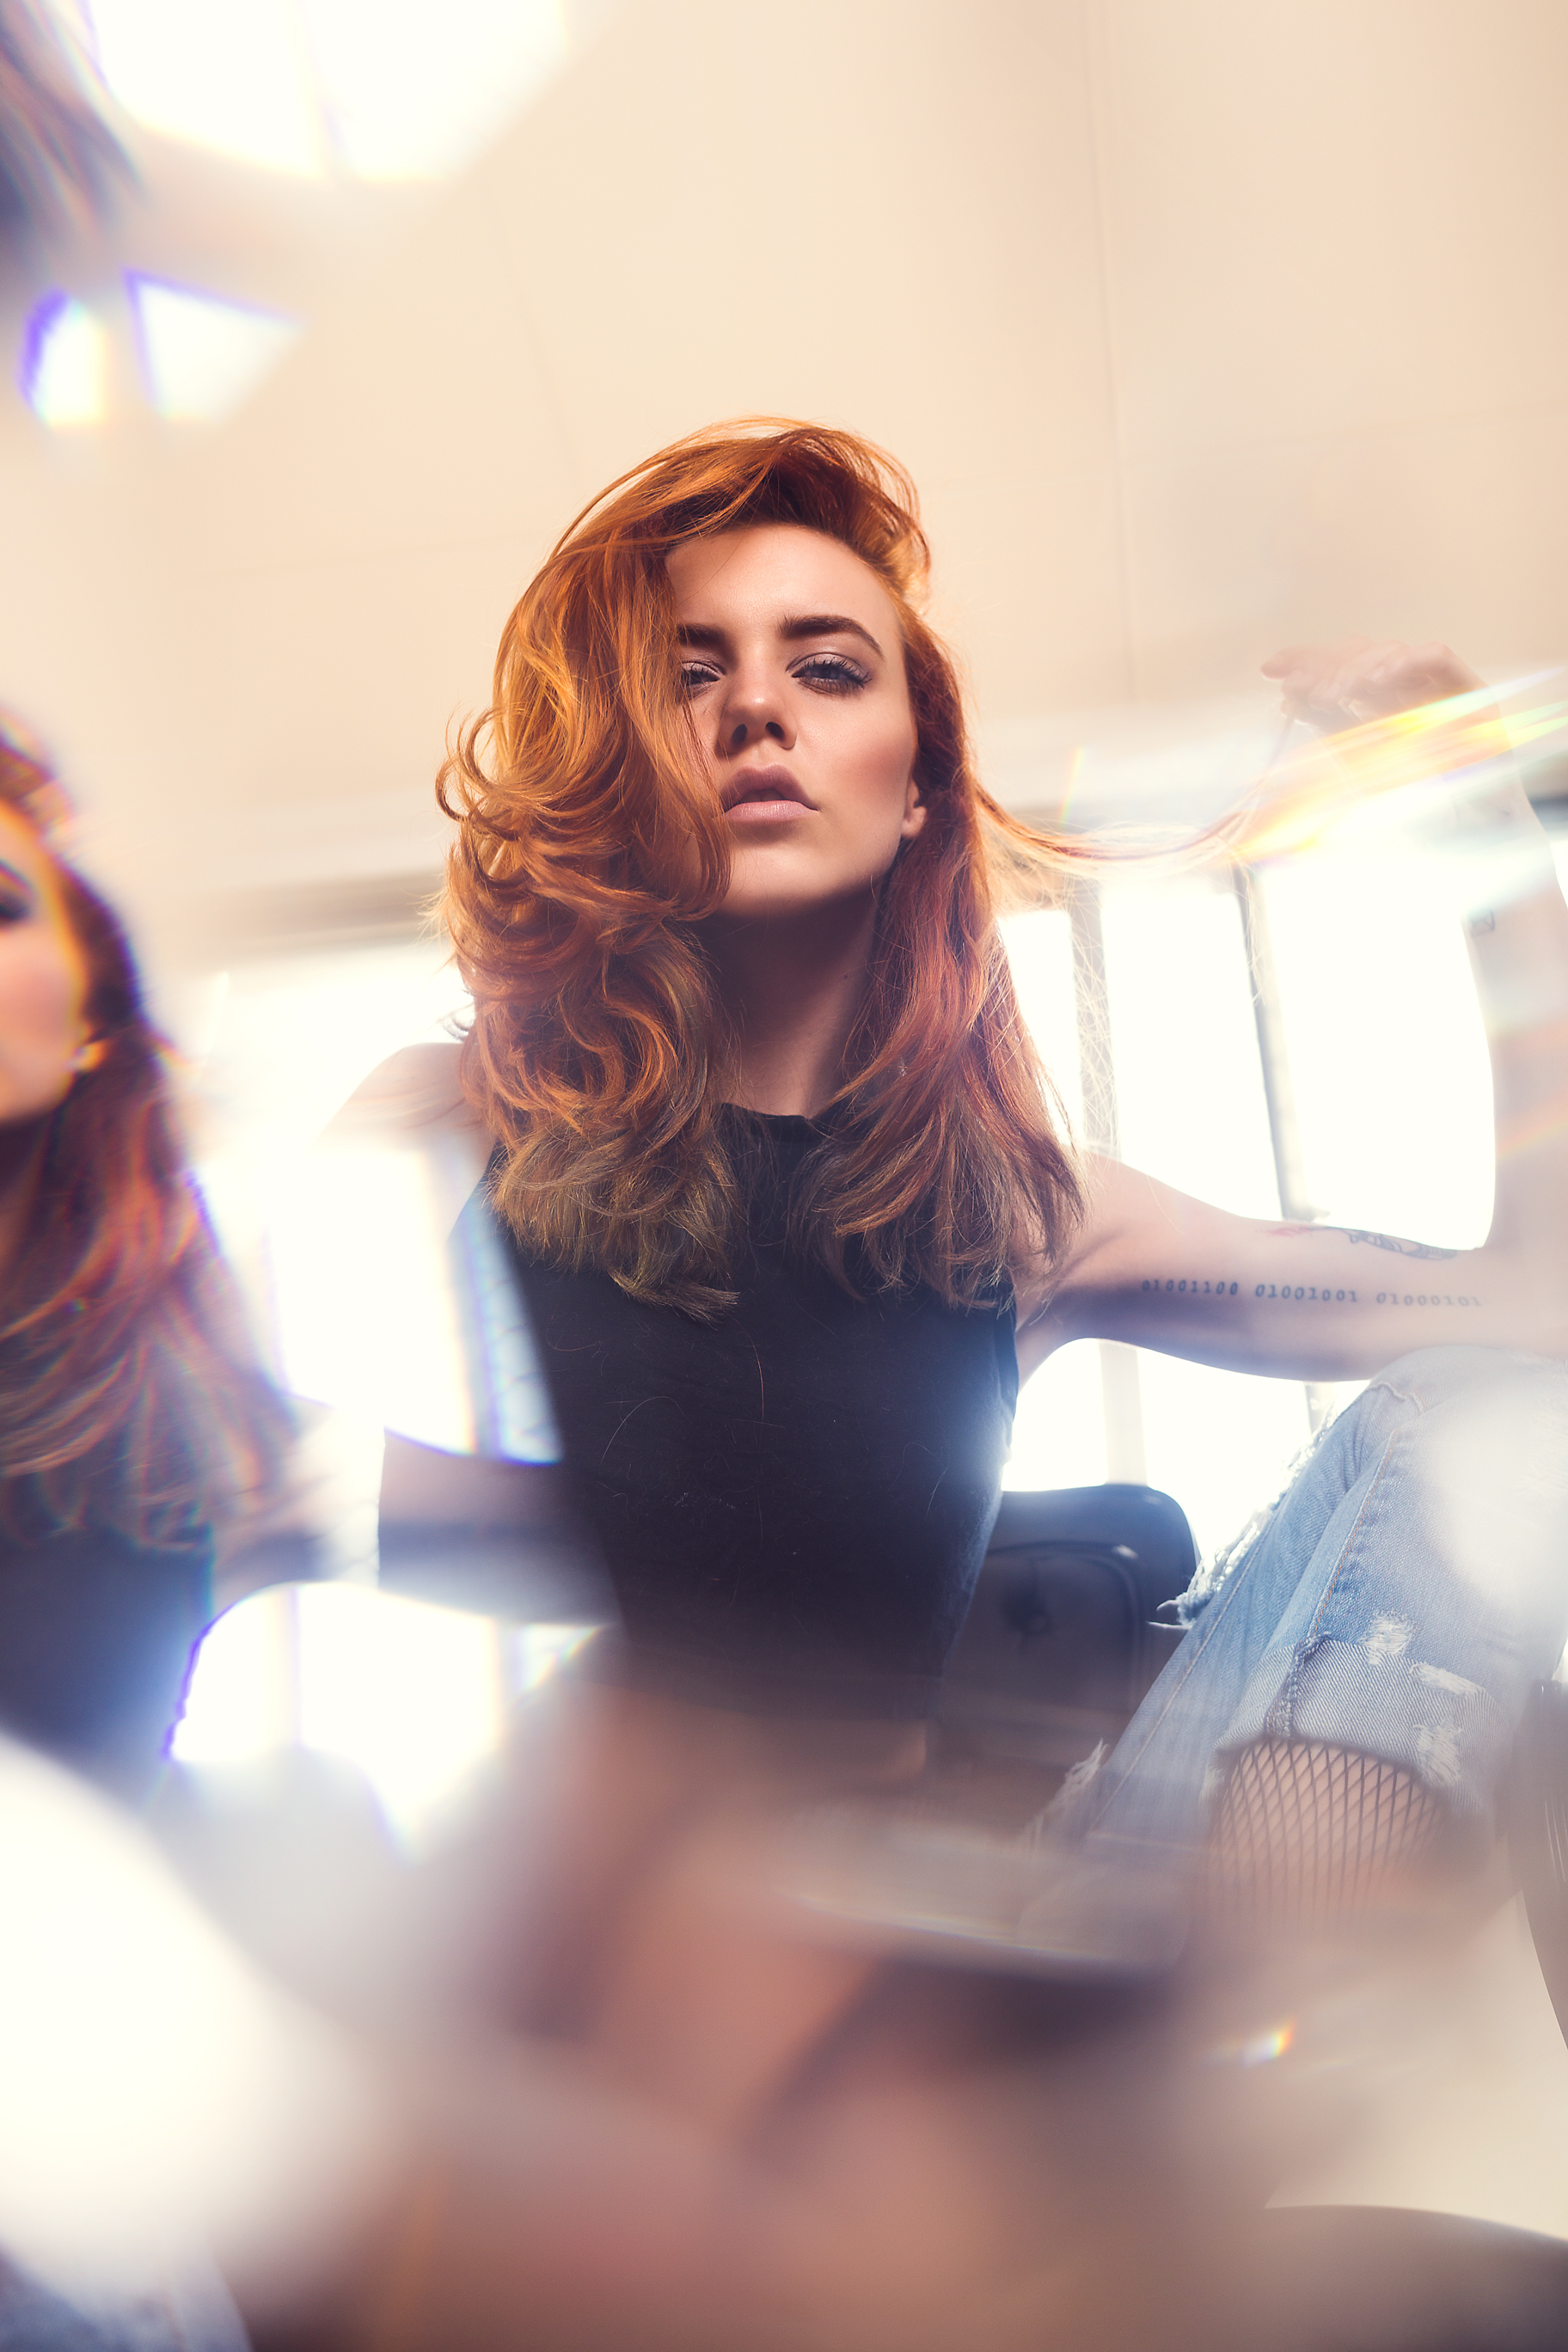
hand, person, girl, woman, photography, portrait, model, fashion, lady, glasses, photograph, beauty, photo shoot